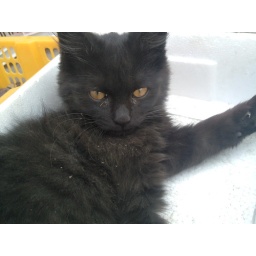
MIMI play in the box --took by BaoAnSi street in the morning--08/06/2010